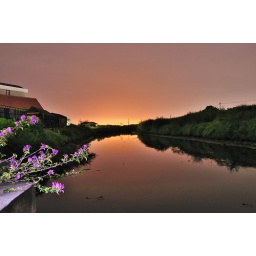
to dark in here..so i use small lamp for the flower ligth n bulb...